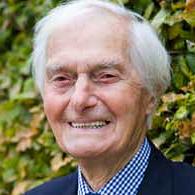
Age: 93